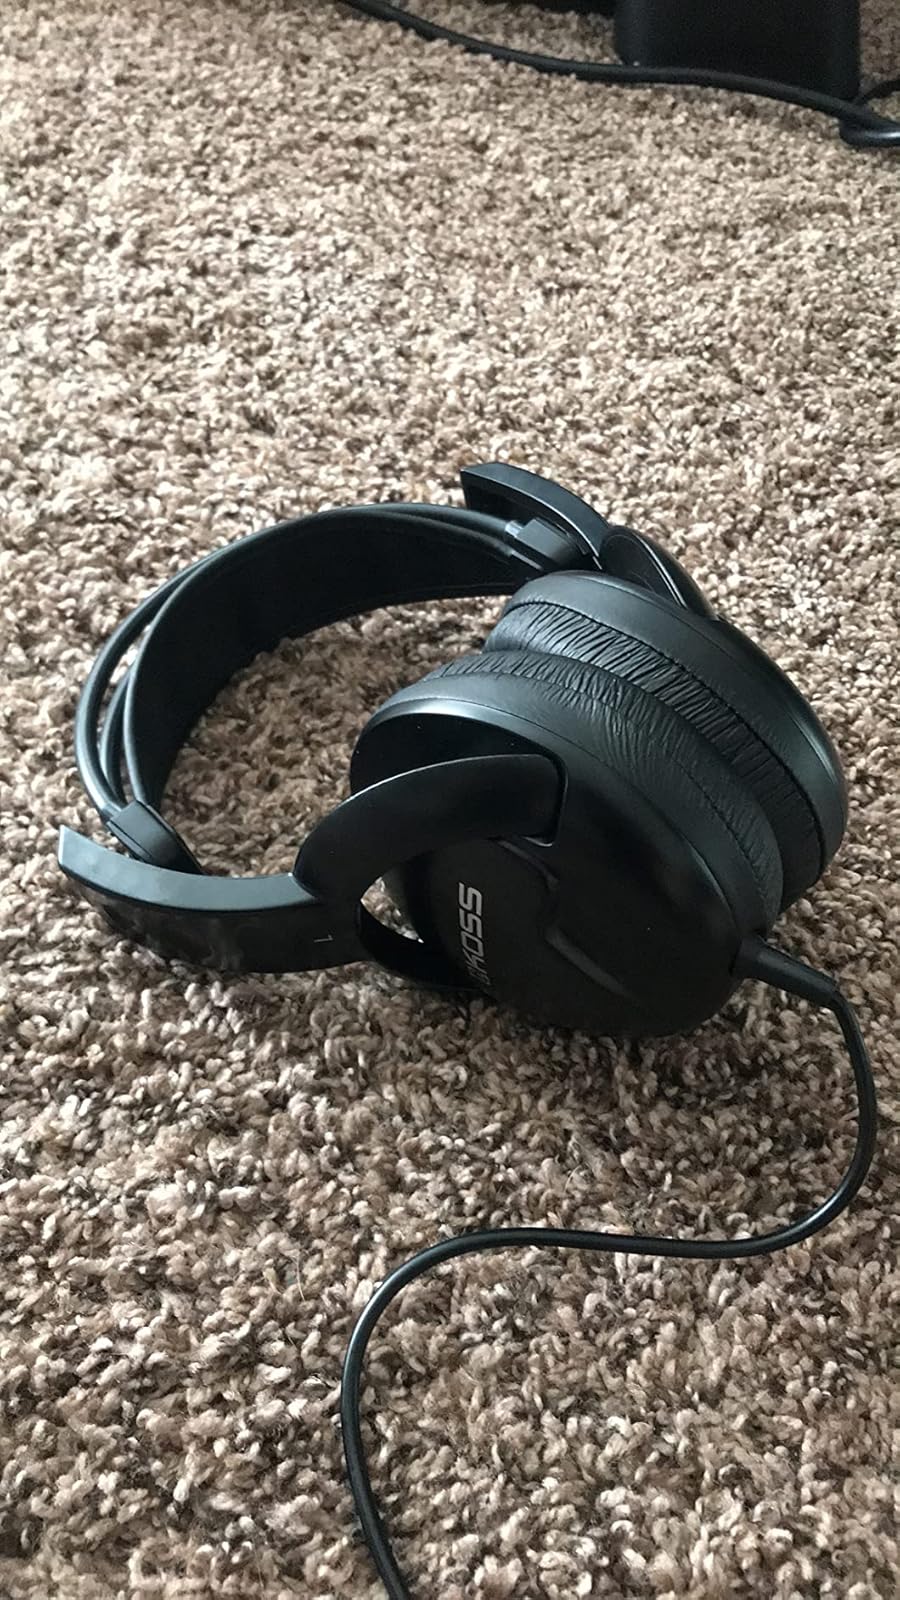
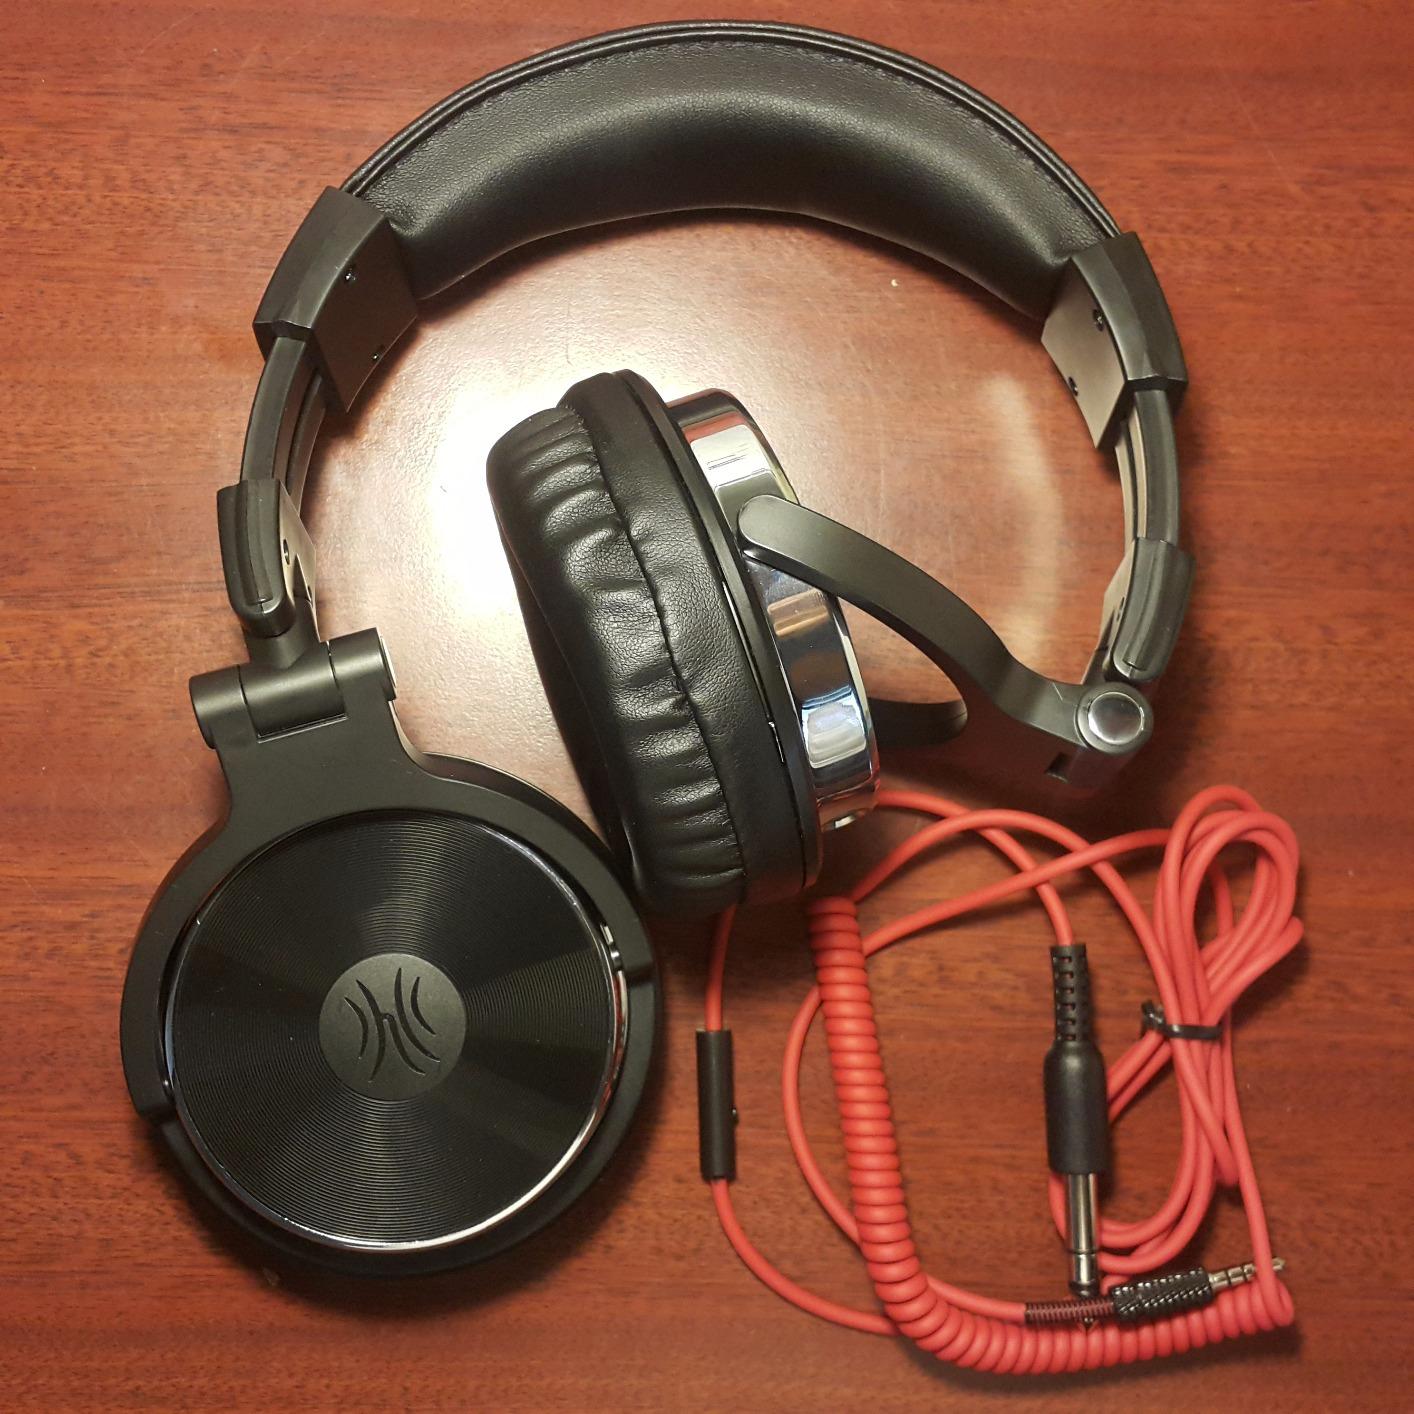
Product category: headphones
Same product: no